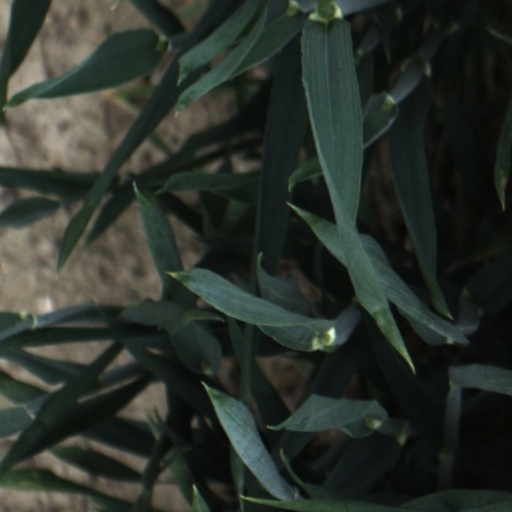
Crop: wheat